Program for Action

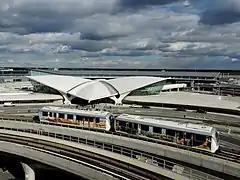
An AirTrain in front of the TWA Flight Center

The LIRR rail link to JFK Airport, as originally planned, would have been built during the Program for Action's second phase. It entailed extending the LIRR through the 63rd Street Tunnel's lower level before tending at "Metropolitan Transportation Center" below Third Avenue and 48th Street. William J. Ronan—the chairman of the Port Authority of New York and New Jersey, which operates Newark, LaGuardia, and JFK Airports in the New York City area—suggested bringing the link to Penn Station instead. The site of the proposed Manhattan terminal was moved to 33rd Street, next to Penn Station, in 1969.